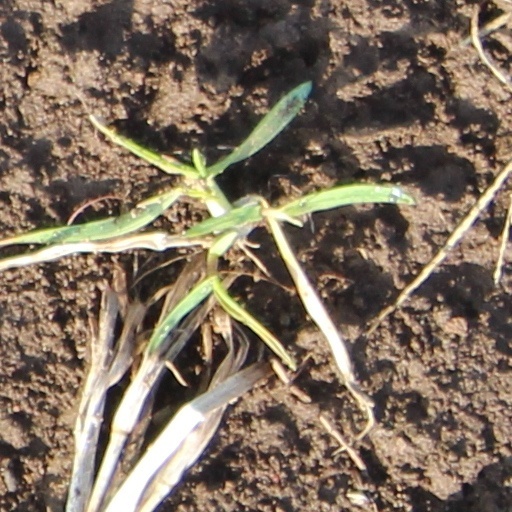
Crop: wheat